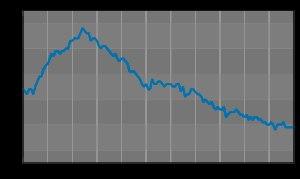
Le boom économique américain des années 1990 est une longue période de prospérité économique, caractérisée par une croissance continue du PIB pendant presque dix années. Cette période démarre après la fin de la récession du début des années 1990 en mars 1991 et s'interrompt en mars 2001 avec le début de la récession du début des années 2000, à la suite de l'explosion de la bulle internet.